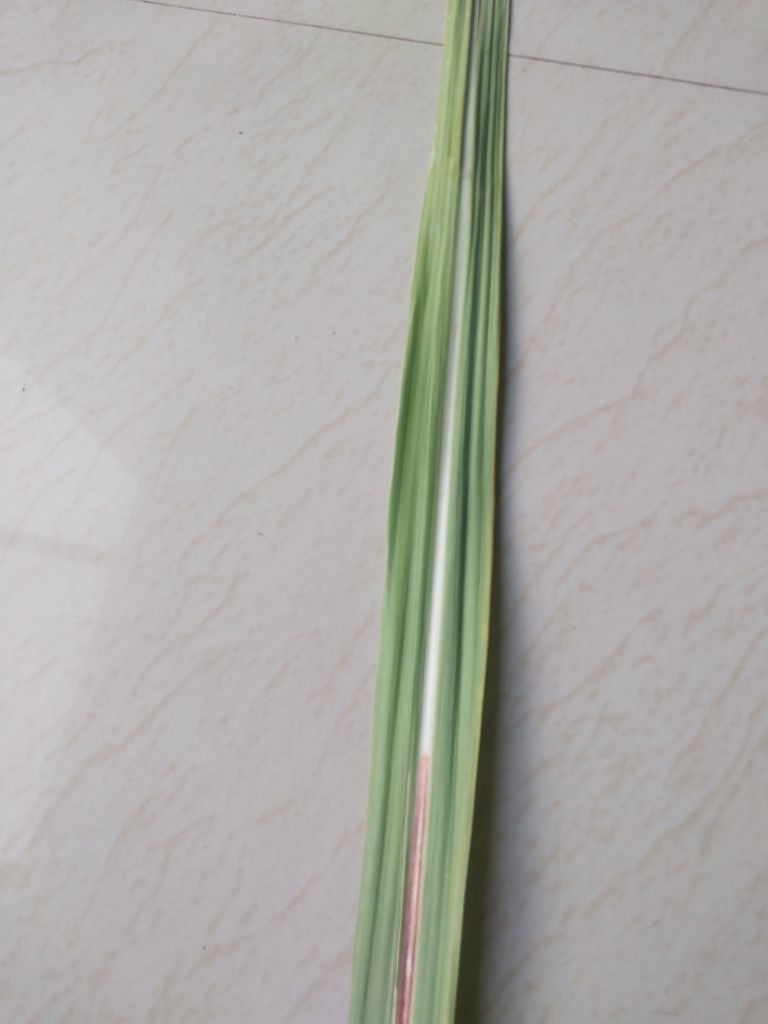
Label: Brown Spot